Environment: real
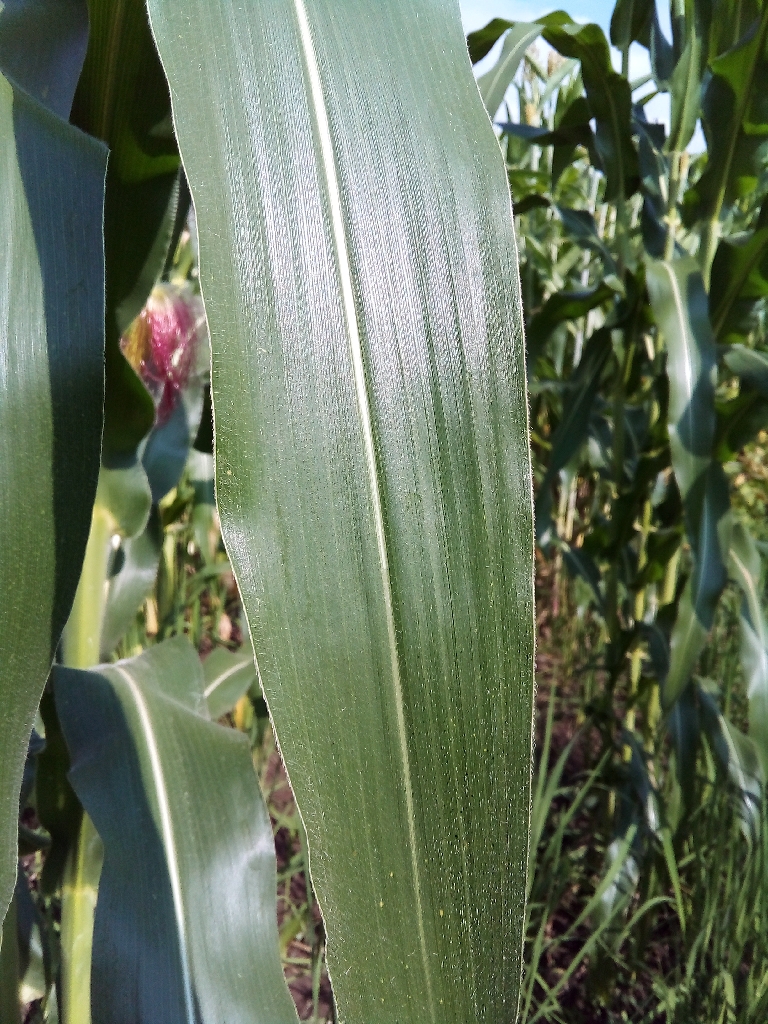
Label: healthy